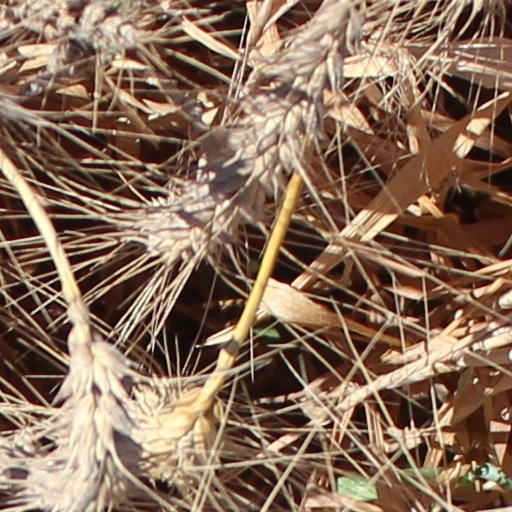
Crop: wheat